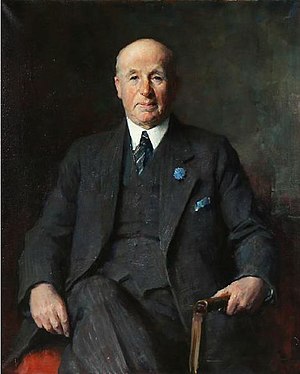
Herman Vedel / Galleri
Herman Vedel var en dansk maler.